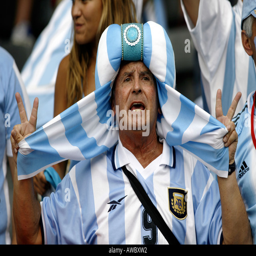
a male football fan wearing a funny hat sings in the crowd during football world cup